John Laurie

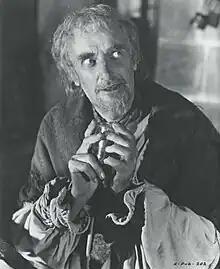
Laurie in "Kidnapped" (1960)

John Paton Laurie (25 March 1897 – 23 June 1980) was a Scottish stage, film, and television actor. He appeared in scores of feature films with directors including Alfred Hitchcock, David Lean, Michael Powell and Laurence Olivier, generally playing memorable small or supporting roles. As a stage actor, he was cast in Shakespearean roles and was a speaker of verse, especially of Robert Burns. He is also well known for his role in the sitcom "Dad's Army" (1968–1977) as Private Frazer, a member of the Home Guard.